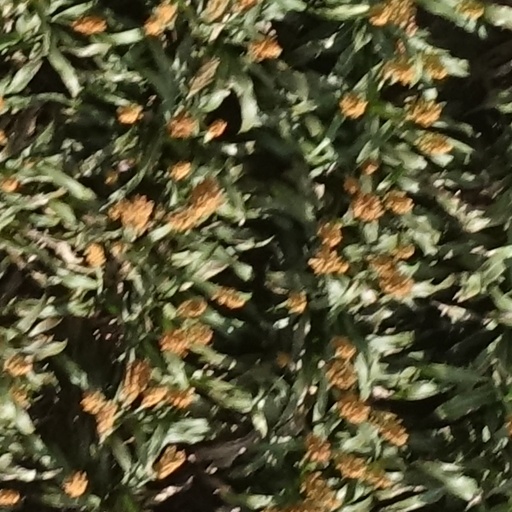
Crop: sorghum